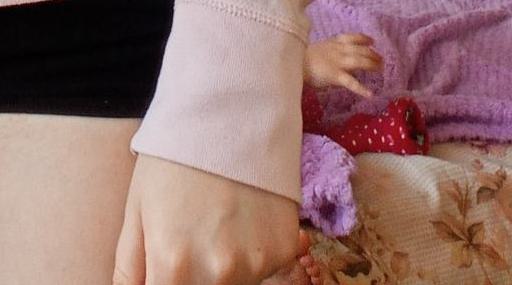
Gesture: no_gesture